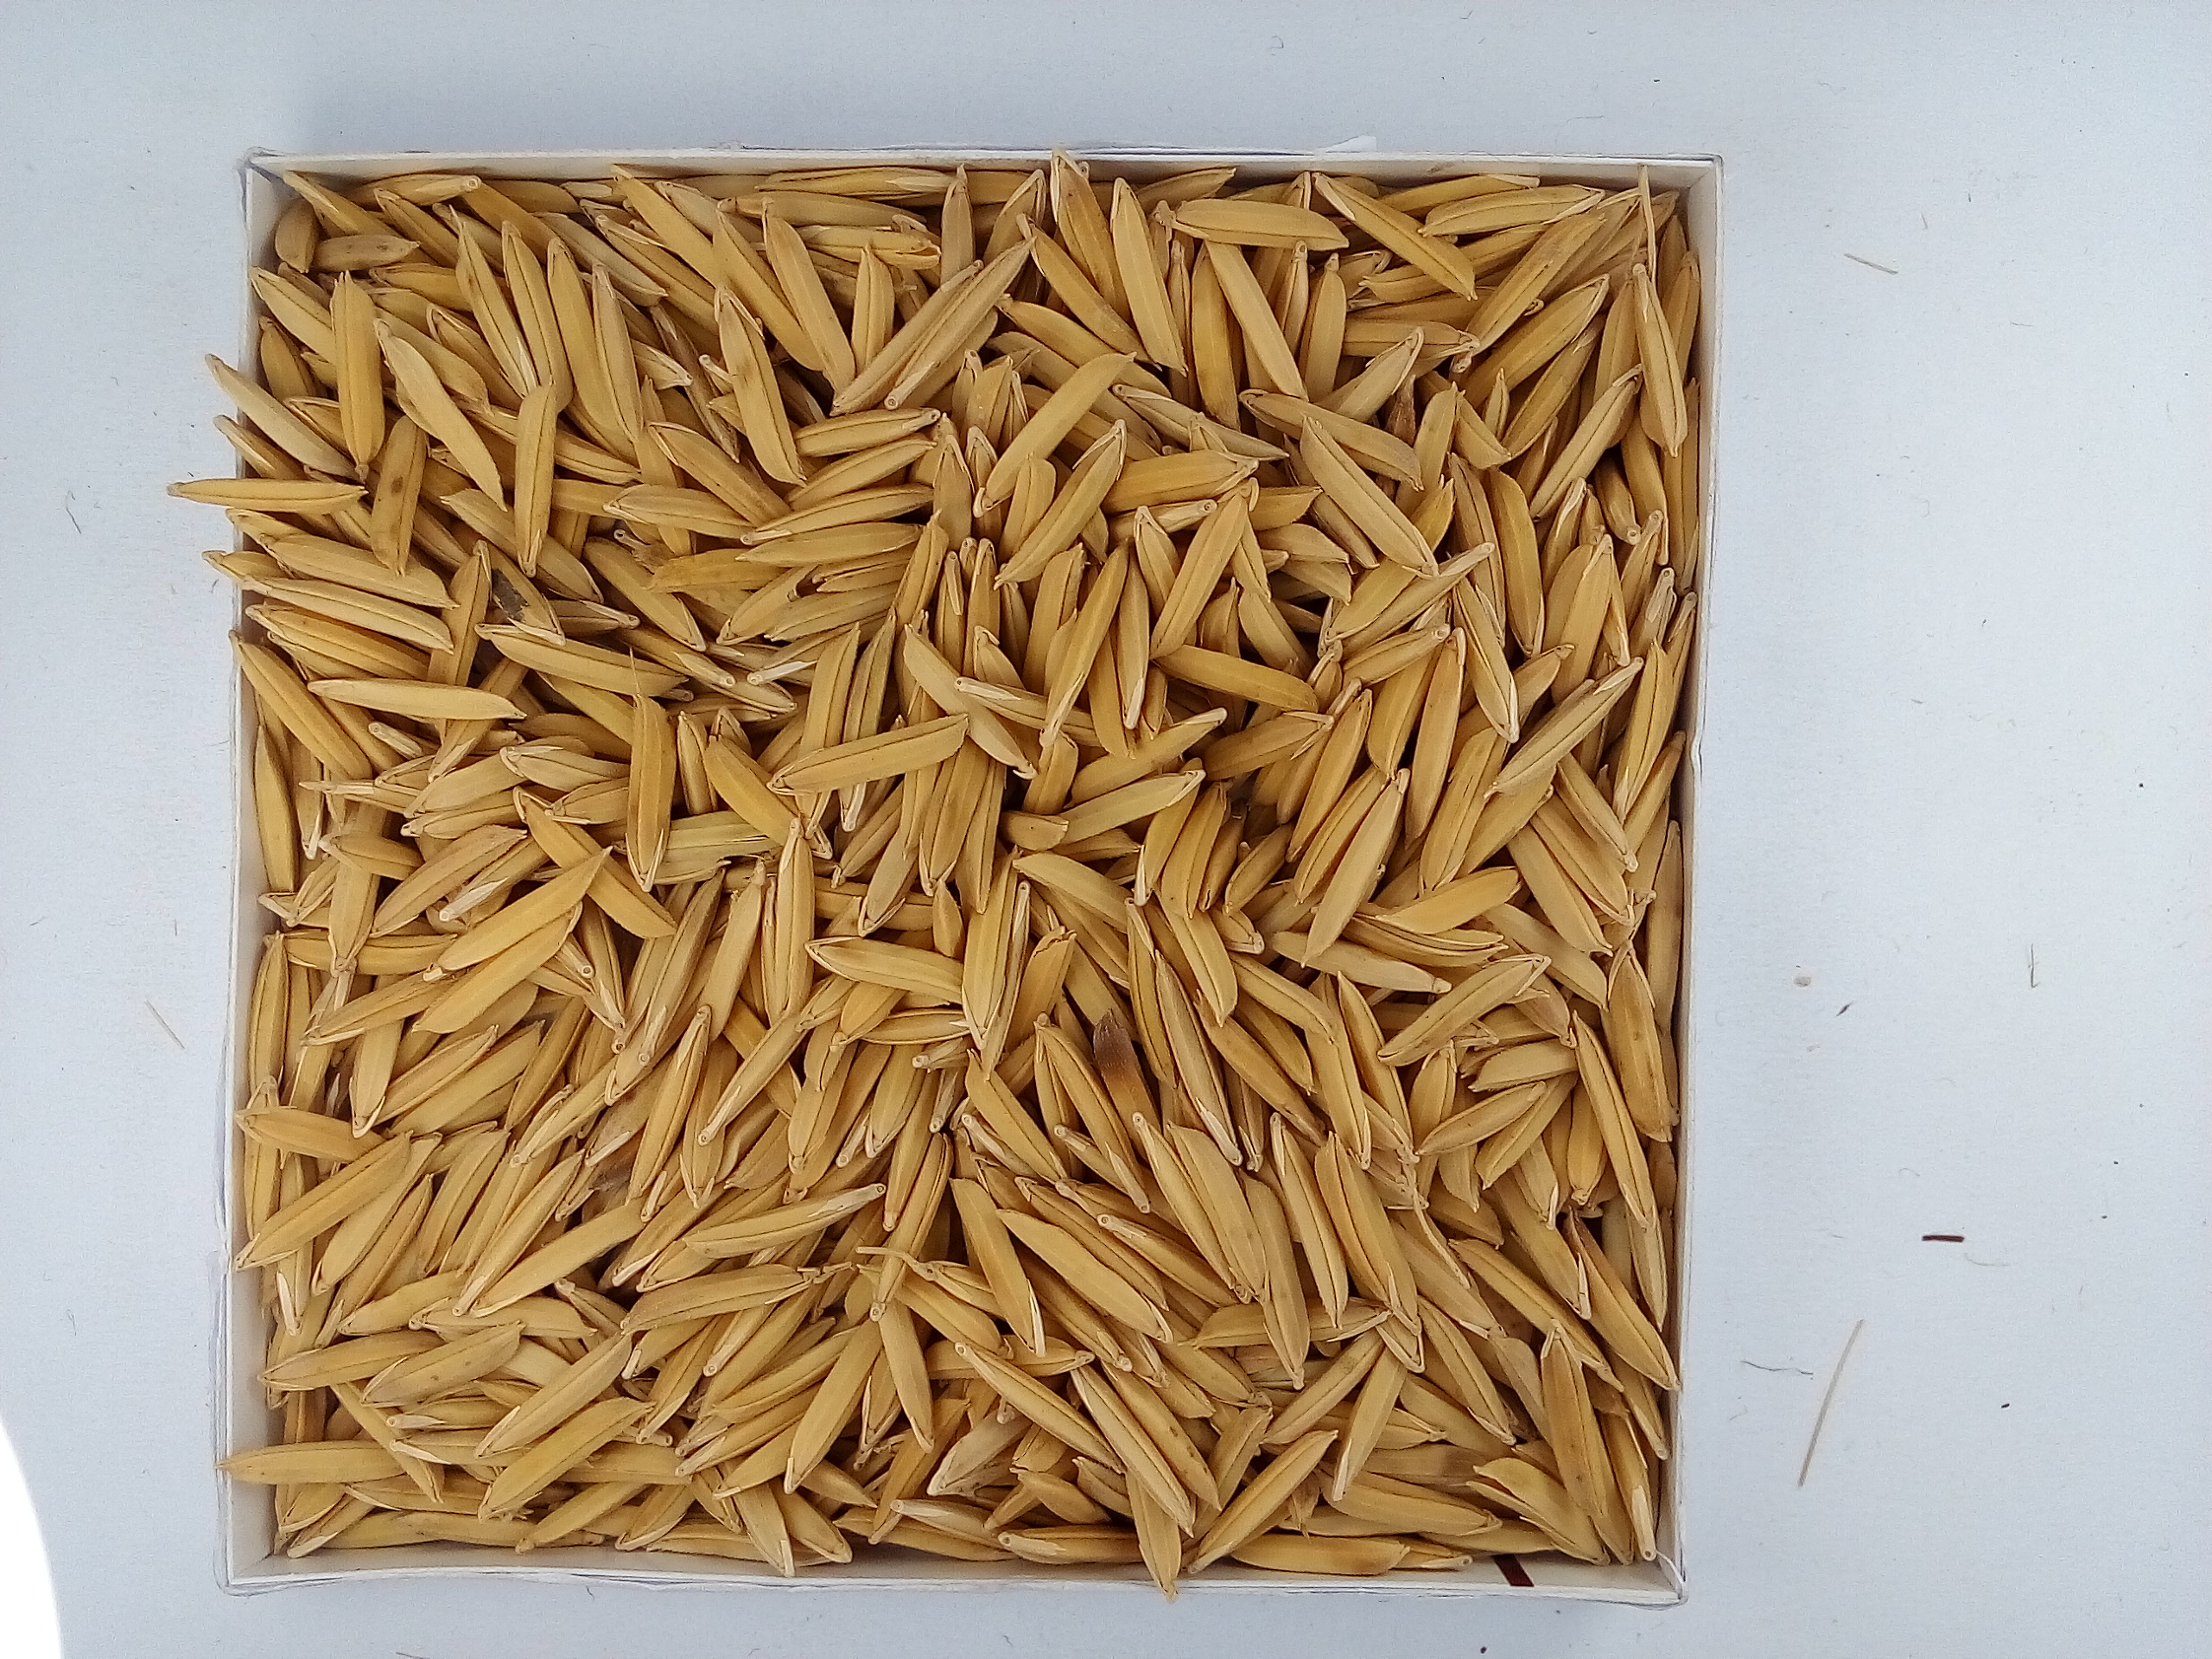
Rice seed variety: Unknown